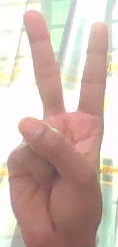
ASL sign: 2